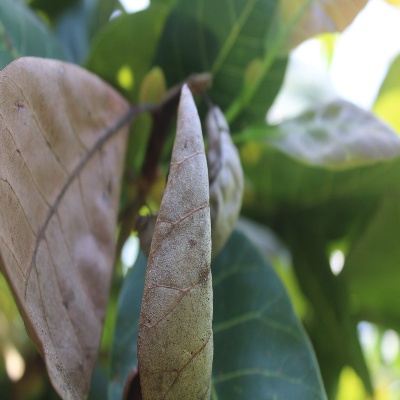
Crop: Cashew
Condition: anthracnose